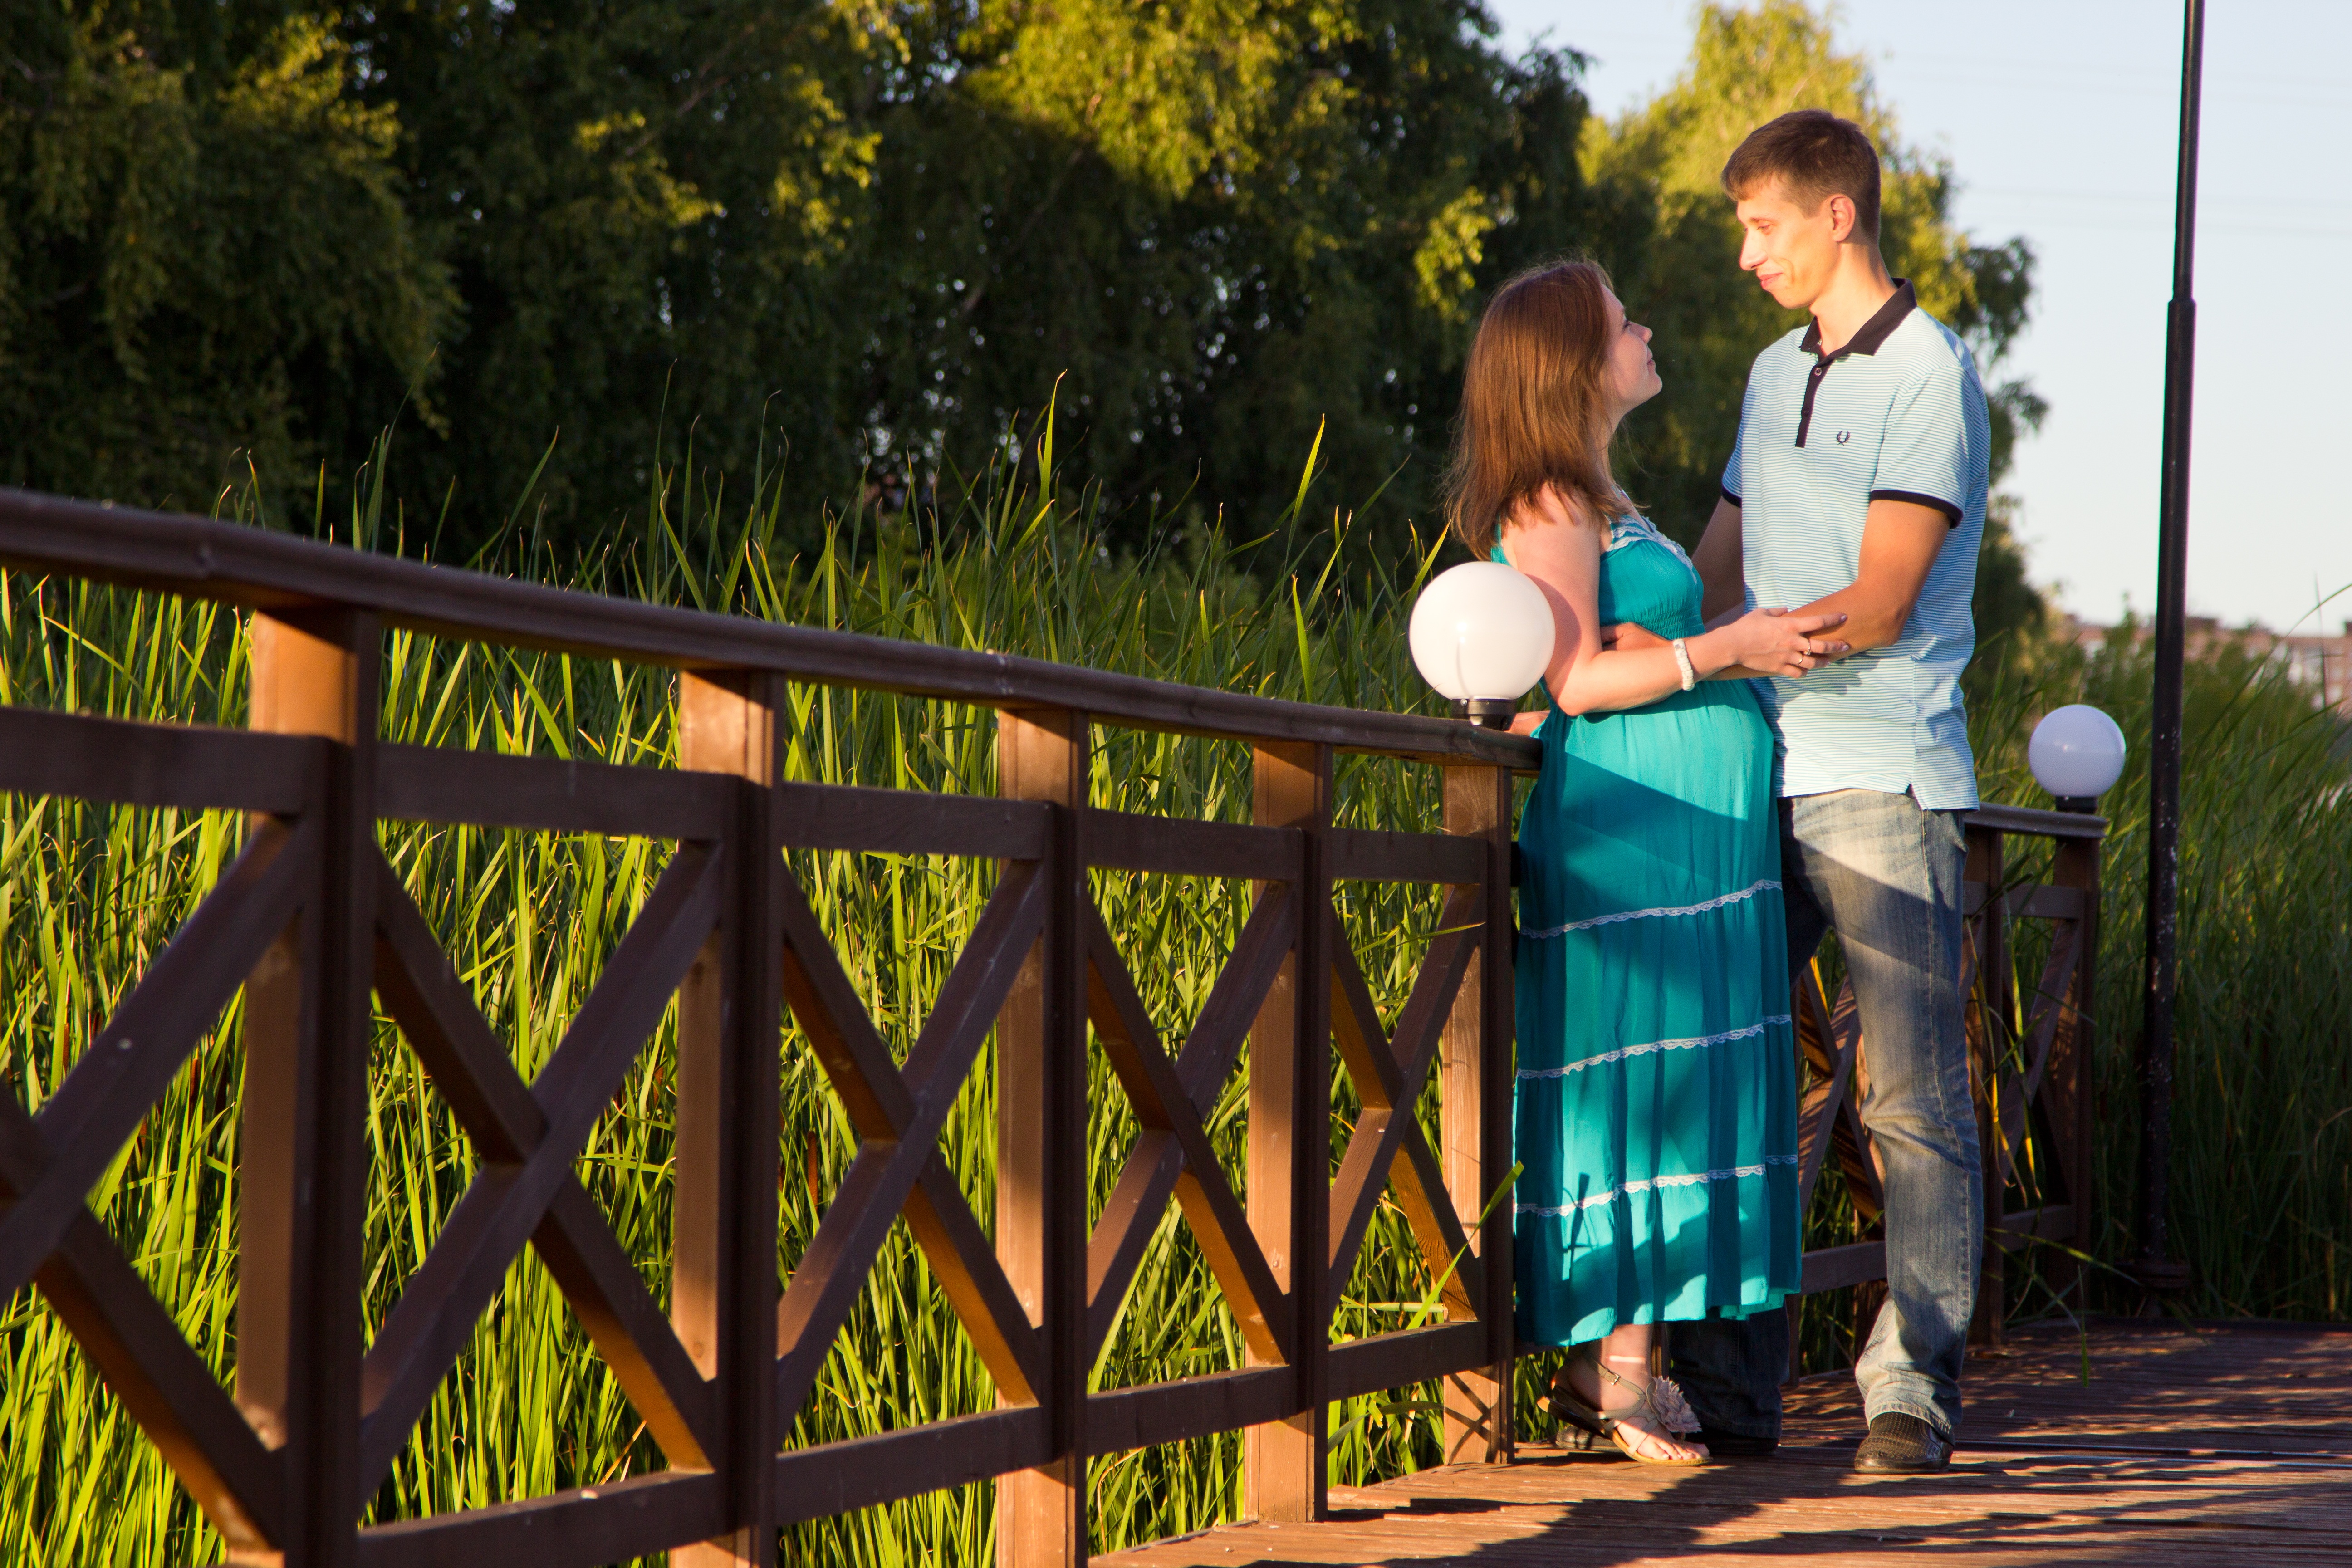
people, vacation, love, couple, pregnancy, motherhood, family, ceremony, pregnant, stand by, future parents, child waiting, off the fence